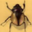
Label: beetle